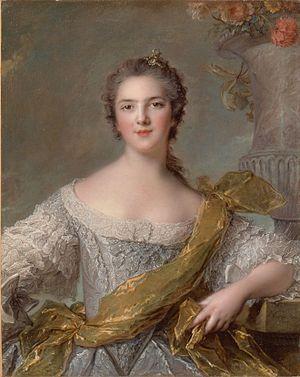
Mesdames est une appellation désignant au XVIIIᵉ siècle les filles de Louis XV, dont la plupart demeurèrent à la cour, sans alliance.